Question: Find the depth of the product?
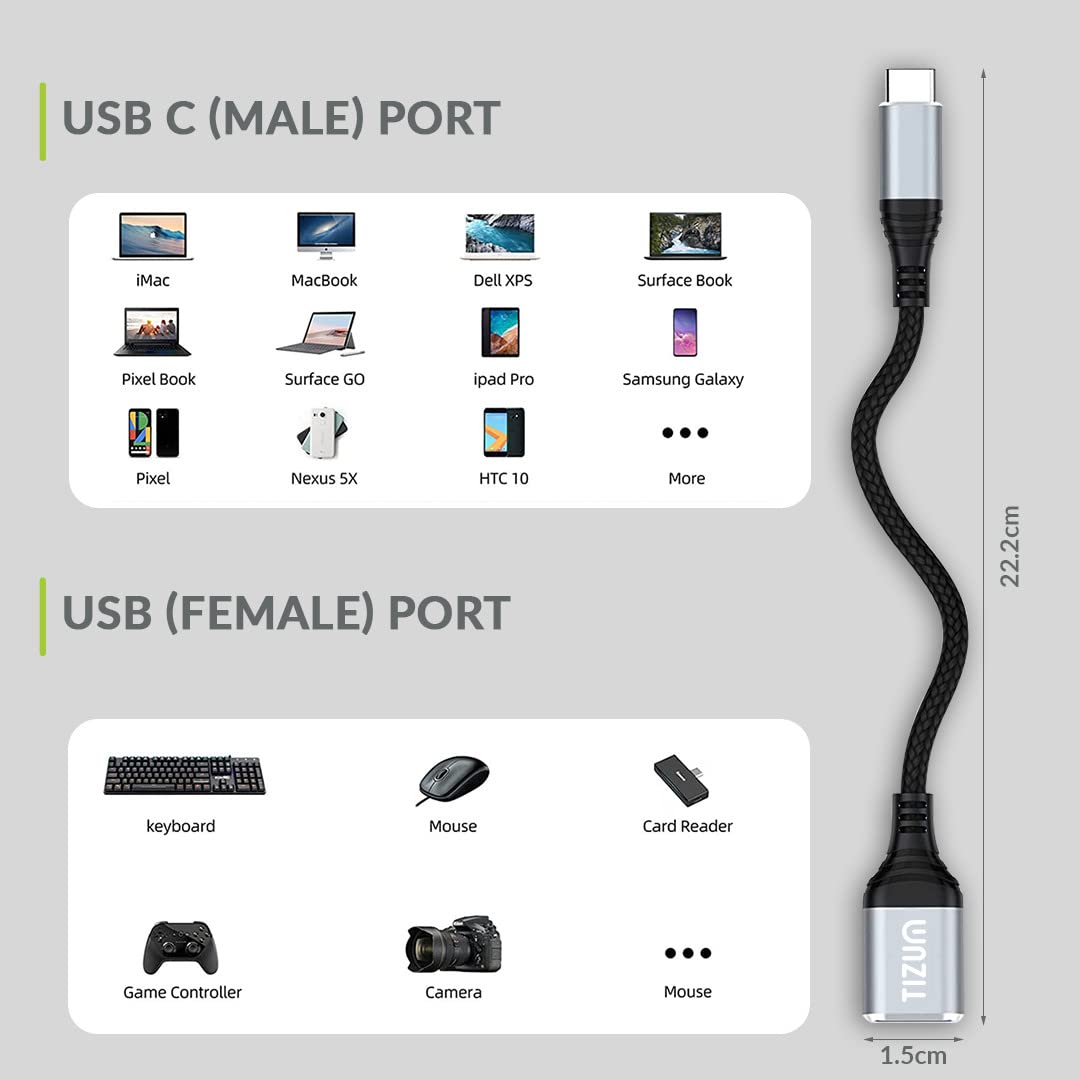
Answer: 22.2 centimetre